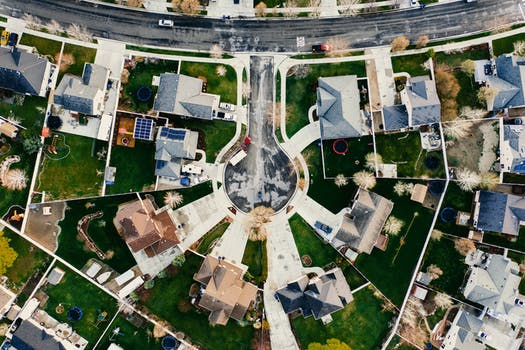
Label: No Watermark